Balaan bukid

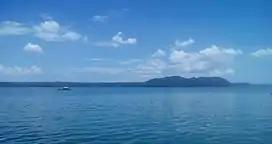
Balaan bukid, as seen from Iloilo City

The Ave Maria Shrine in Jordan, Guimaras is popularly known as the Bala-an Bukid, the highest elevation of the headland called by navigators as the Bondolan Point. The shrine includes a chapel and a concrete cross both erected in 1954 during the Marian year celebration on a property donated by the heirs of Don Raymundo Melliza y Angulo, Iloilo's second governor.